South Carolina Central Railroad

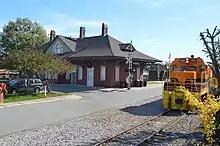
#1603 operating in Sanford, North Carolina

Both routes that comprise the South Carolina Central were of Seaboard Air Line and Atlantic Coast Line heritage. The oldest segment originally ran from Cheraw through Society Hill and Floyd before ending at Florence. It was constructed by the Cheraw and Darlington Railroad prior to the Civil War. The segment connecting Hartsville to Floyd was built by the Hartsville Railroad in 1890 for the purpose of connecting with the Cheraw & Darlington. Both segments were absorbed into the Atlantic Coast Line by 1900.